Grand Central Terminal

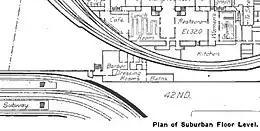
1913 map showing the space beneath Carey's barbershop

Grand Central Terminal contains an underground sub-basement known as M42. Its electrical substation is divided into substation 1T, which provides for third-rail power, and substation 1L, which provides for other lighting and power. The substation—the world's largest at the time—was built about under the Graybar Building at a cost of $3 million, and opened February 16, 1930. It occupies a four-story space with an area of .